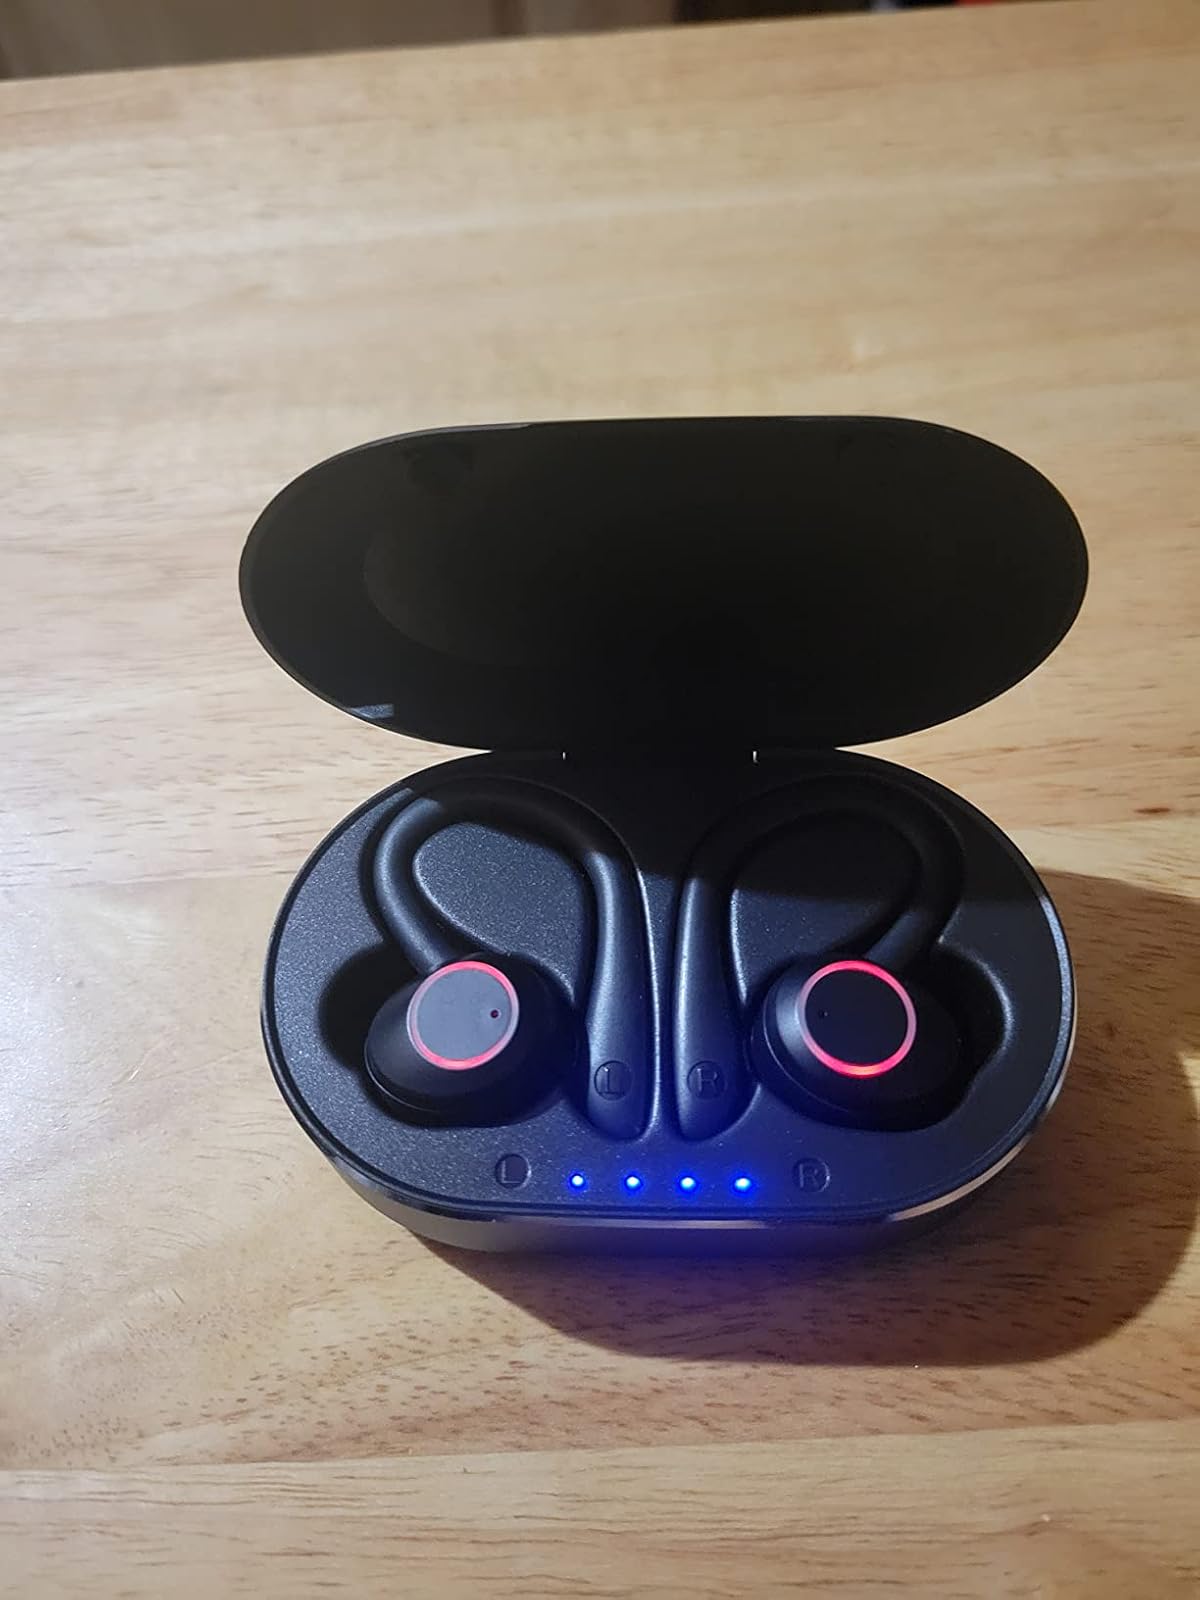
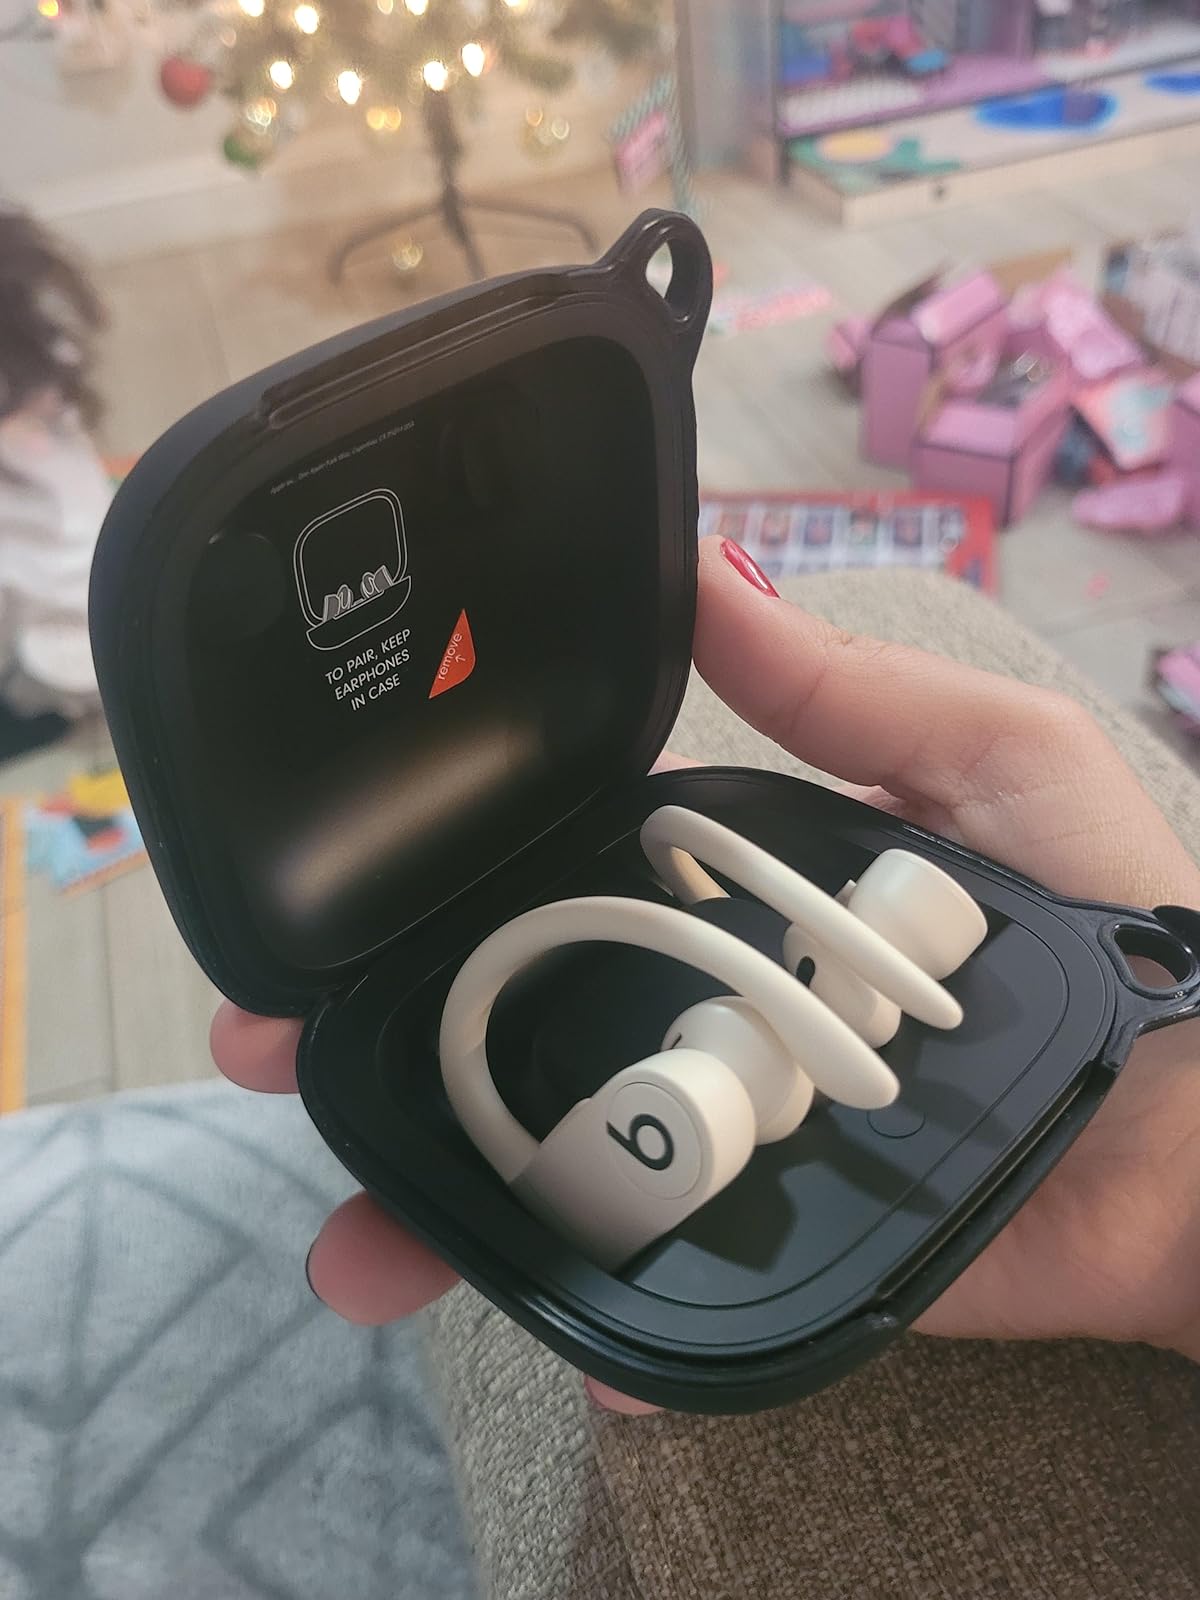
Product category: earbuds
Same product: no